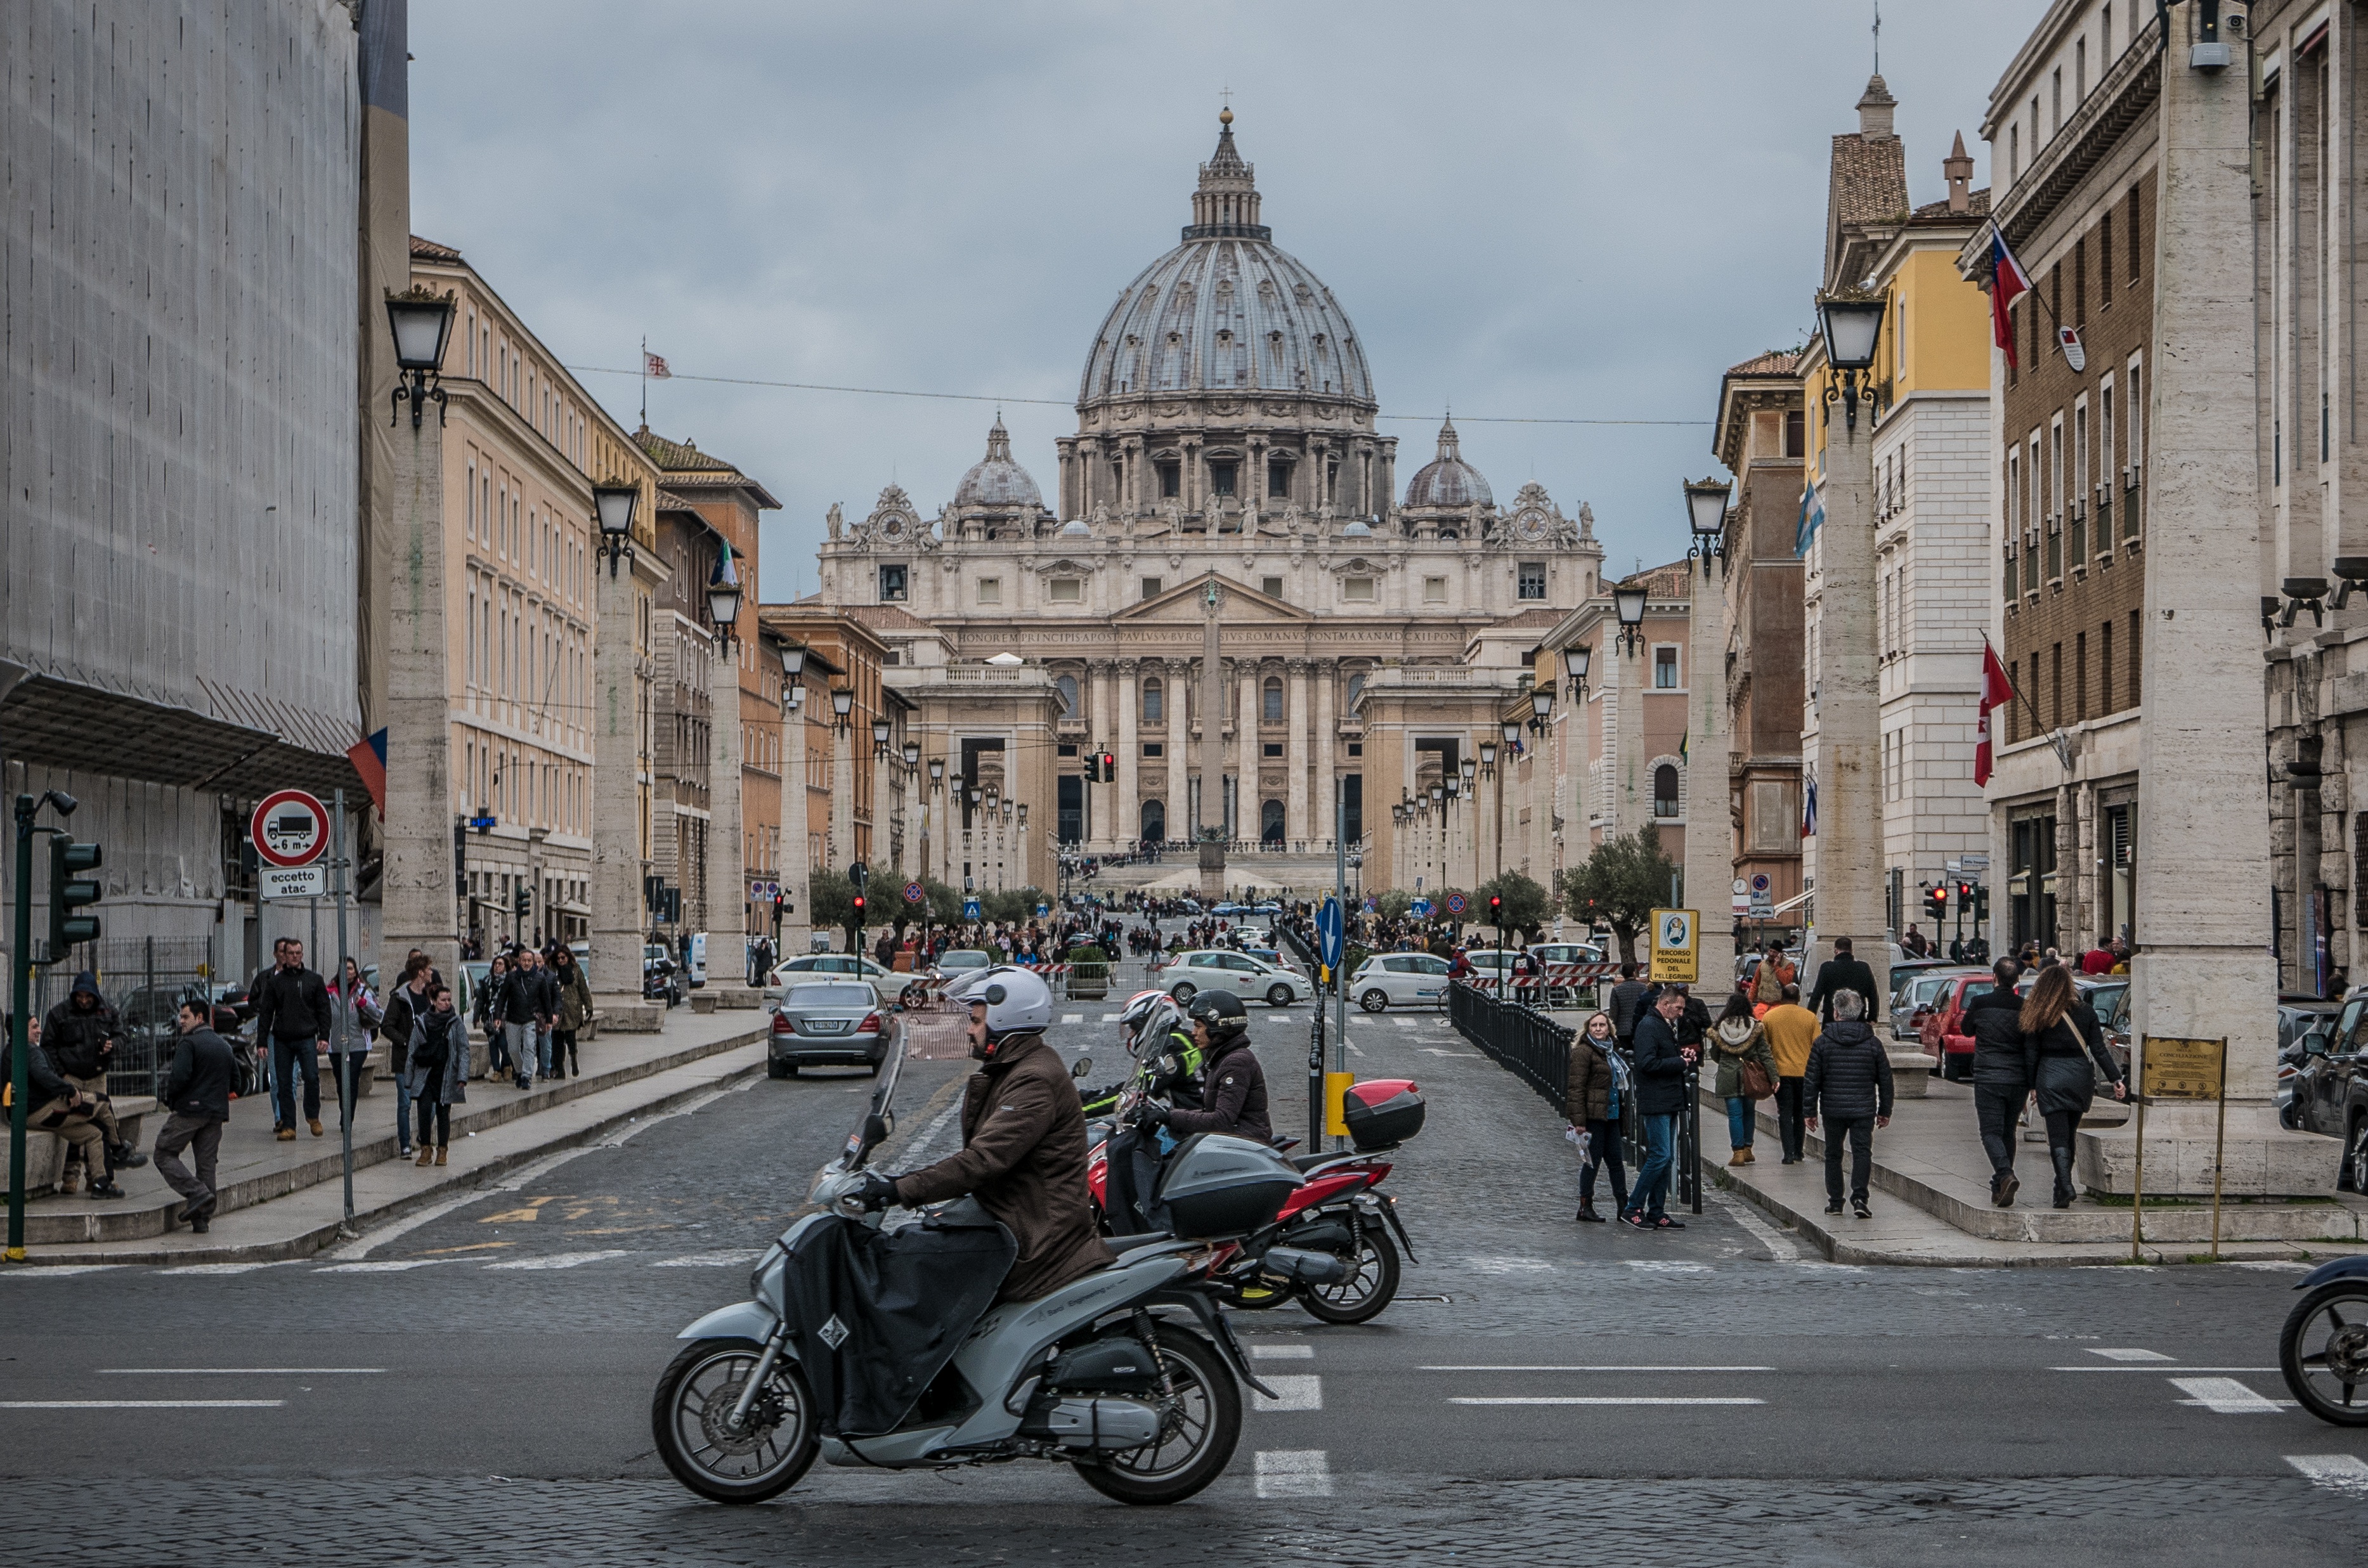
pedestrian, architecture, road, street, building, city, cityscape, downtown, travel, europe, column, vehicle, square, religion, landmark, italy, church, cathedral, christian, tourism, vatican, religious, catholic, peter, rome, infrastructure, saint, roman, christianity, pope, town square, basilica, dome, saints, italian, tours, urban area, human settlement, saint peter's basilica